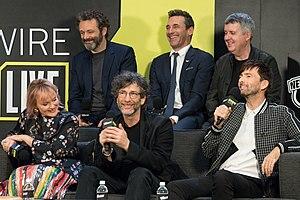
Good Omens est une mini-série télévisée britannique diffusée le 31 mai 2019 sur Amazon Prime en 6 épisodes de 51-58 minutes, adaptée du roman homonyme De bons présages de Terry Pratchett et Neil Gaiman paru en 1990. Le scénario est de Neil Gaiman et la réalisation de Douglas Mackinnon.